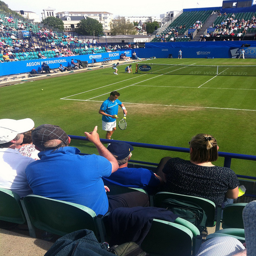
People are watching others play a game of tennis.
The men are trying to play tennis on the court.
A wide shot of a tennis match with one opponent getting ready to serve
A tennis match with many fans in the stands watching.
a man playing tennis gets ready to serve his opponent